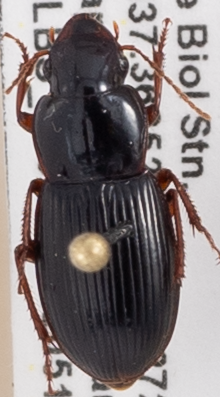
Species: Harpalus spadiceus
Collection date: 2022-05-17 04:00:00
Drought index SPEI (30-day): -1.316
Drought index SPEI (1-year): -1.348
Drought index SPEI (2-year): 0.184